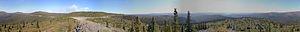
La route appelée Top of the world highway est une route qui relie West Dawson et Dawson City au Yukon à l'Alaska aux États-Unis où elle rejoint la Taylor Highway en passant par la frontière entre Canada et USA. Elle est longue de 105 kilomètres.